Fernando Hierro

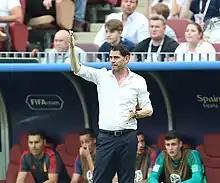
Hierro at the 2018 World Cup

On 10 July 2014, Hierro was named assistant coach of Real Madrid, replacing Zinedine Zidane – who left to take the reins of Real Madrid Castilla – in Carlo Ancelotti's staff. He was given his first full managerial role two years later, being appointed at Segunda División side Real Oviedo for the upcoming season with the option of a further year; on 14 June 2017, after missing out on the promotion playoffs on the final matchday, he left the Estadio Carlos Tartiere by mutual consent.